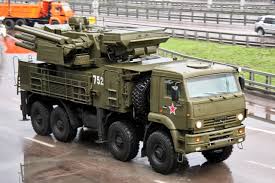
Label: Pantsir-S1